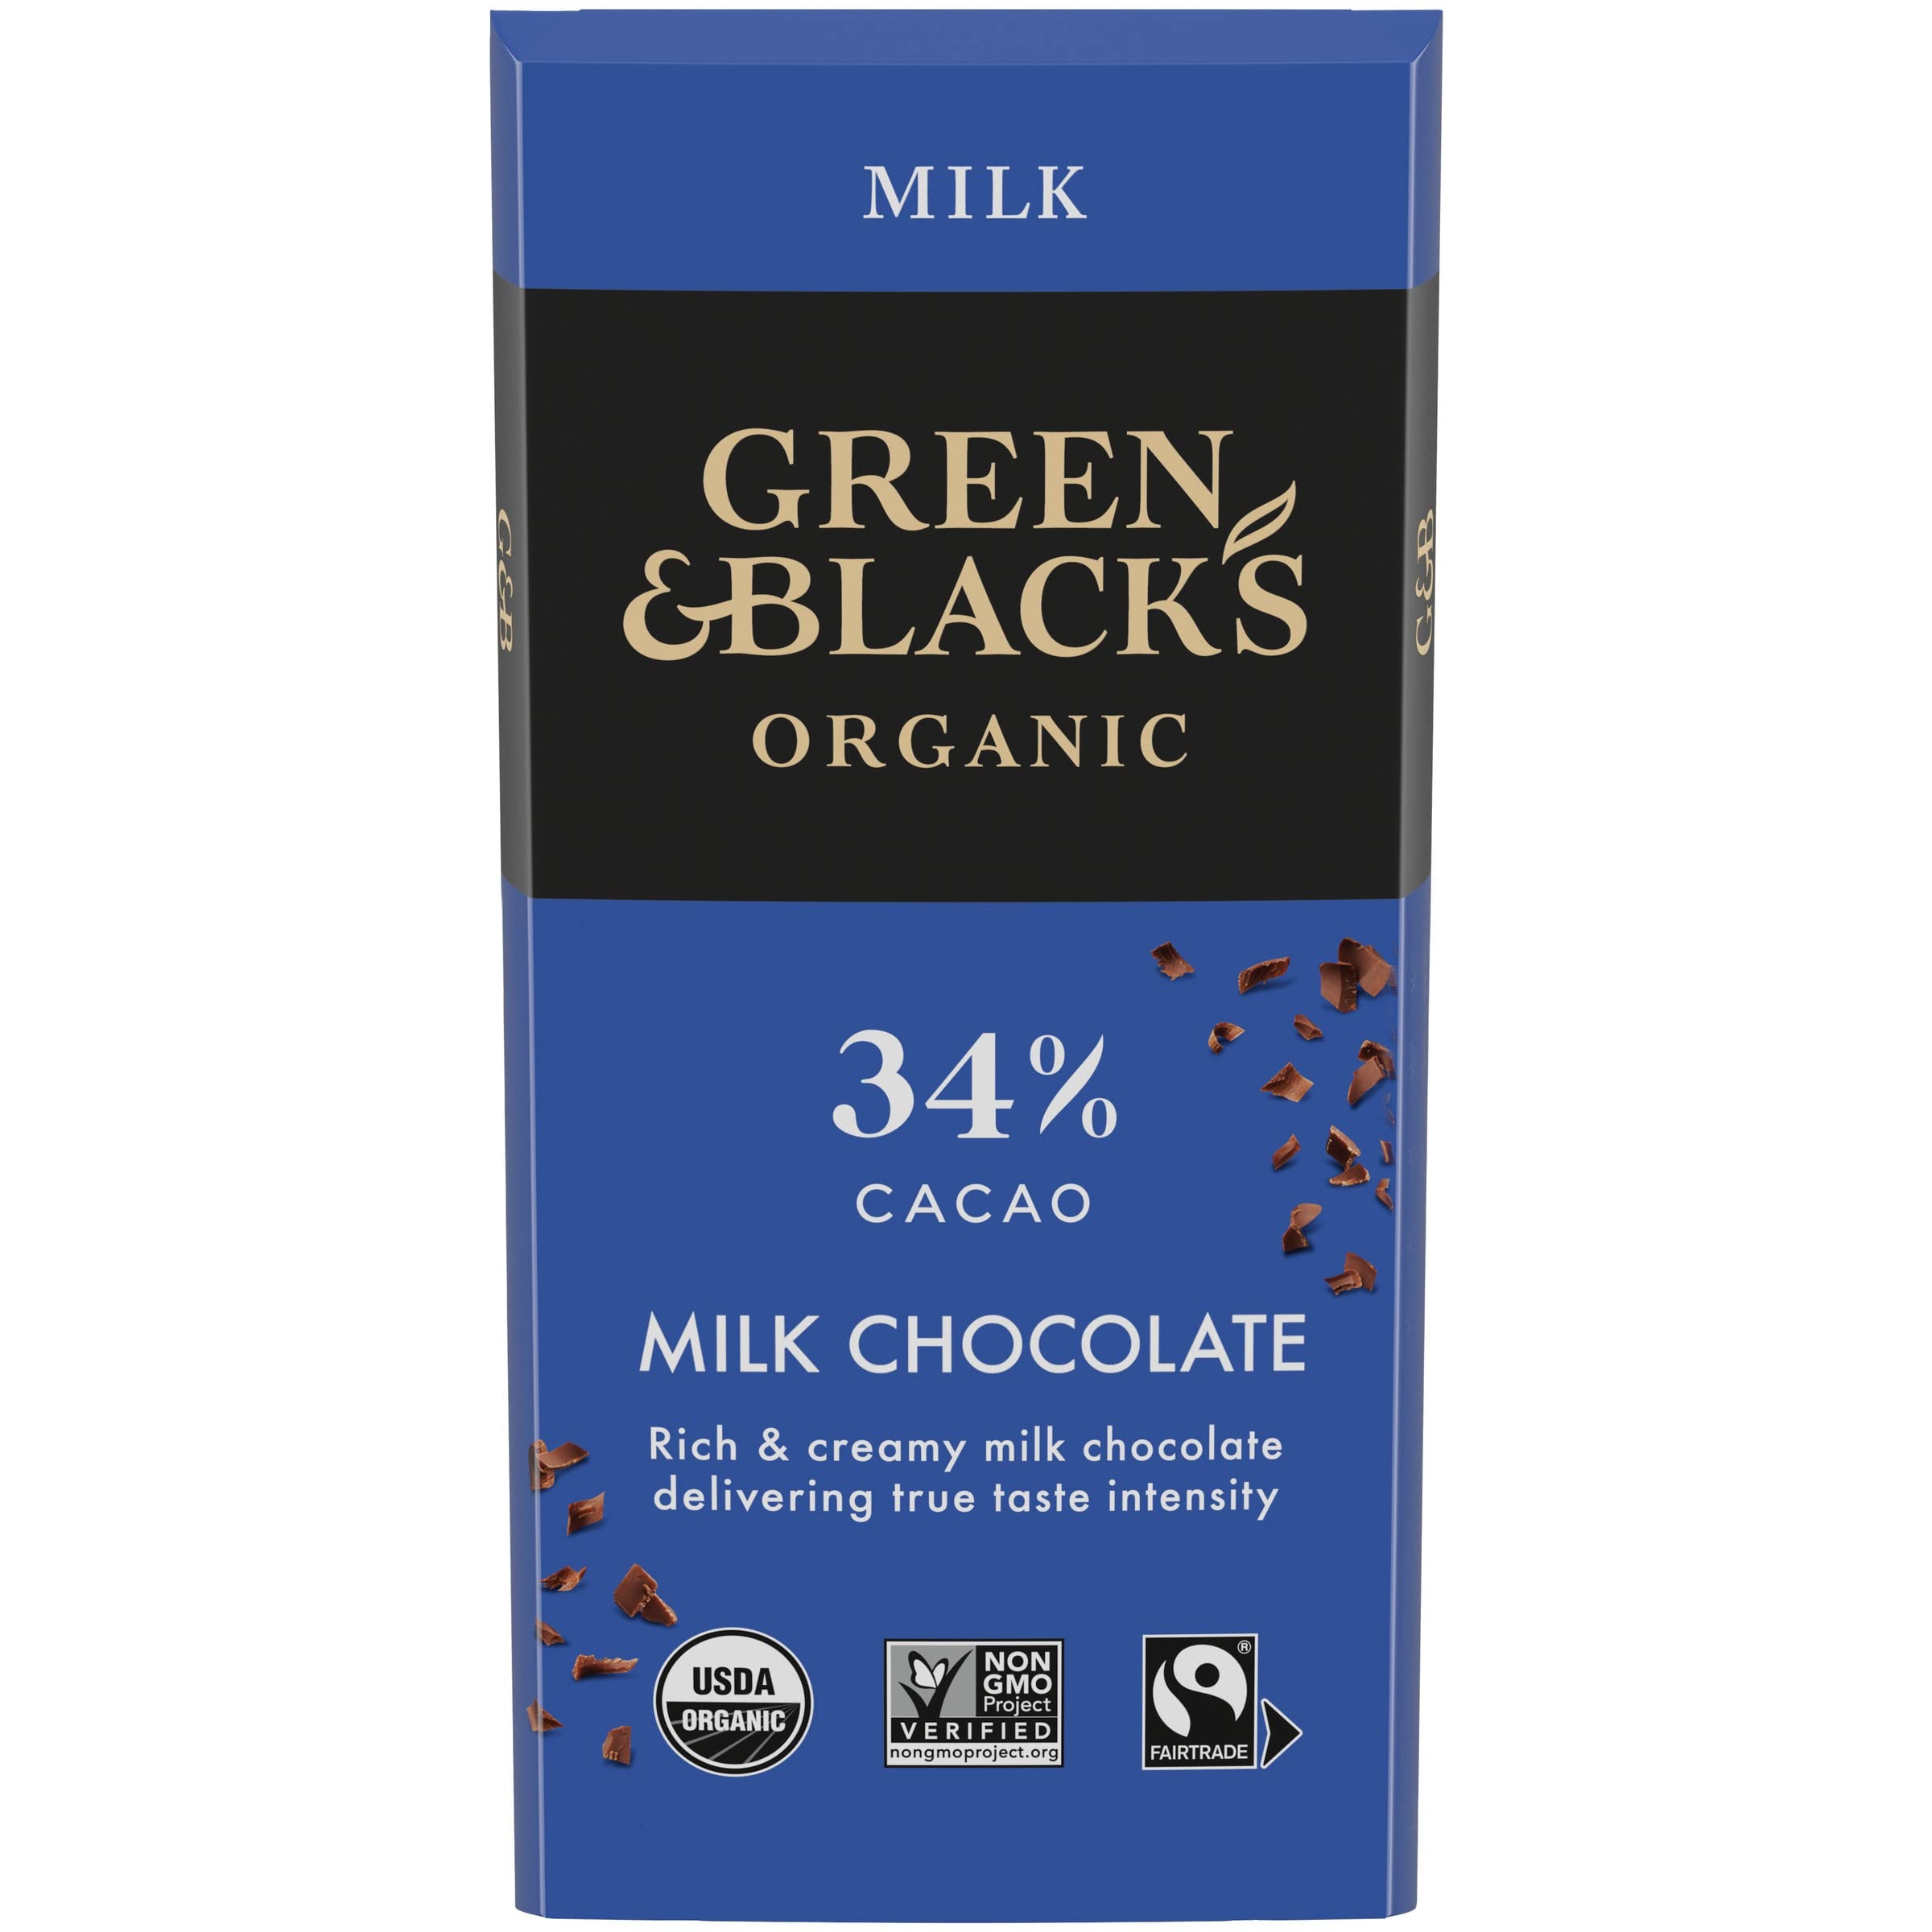
Item Name: Green & Black's Organic Milk Chocolate Bar, 34% Cacao, 3.17 oz
Bullet Point 1: One 3.17 oz bar of Green & Black's Organic 34% Milk Chocolate
Bullet Point 2: Made with the finest Trinitario cocoa beans for a delectable milk chocolate experience
Bullet Point 3: Fair trade chocolate made with USDA Organic and Non-GMO ingredients
Bullet Point 4: Vegetarian friendly, gourmet snacks for holidays, parties, and everyday enjoyment
Bullet Point 5: Individually wrapped gourmet chocolate bars are the perfect sweet treat for sharing or gifting
Value: 3.2
Unit: Ounce

Price: 3.99